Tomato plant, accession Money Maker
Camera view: horizontal (90 deg, fisheye); turntable rotation: 300 degrees
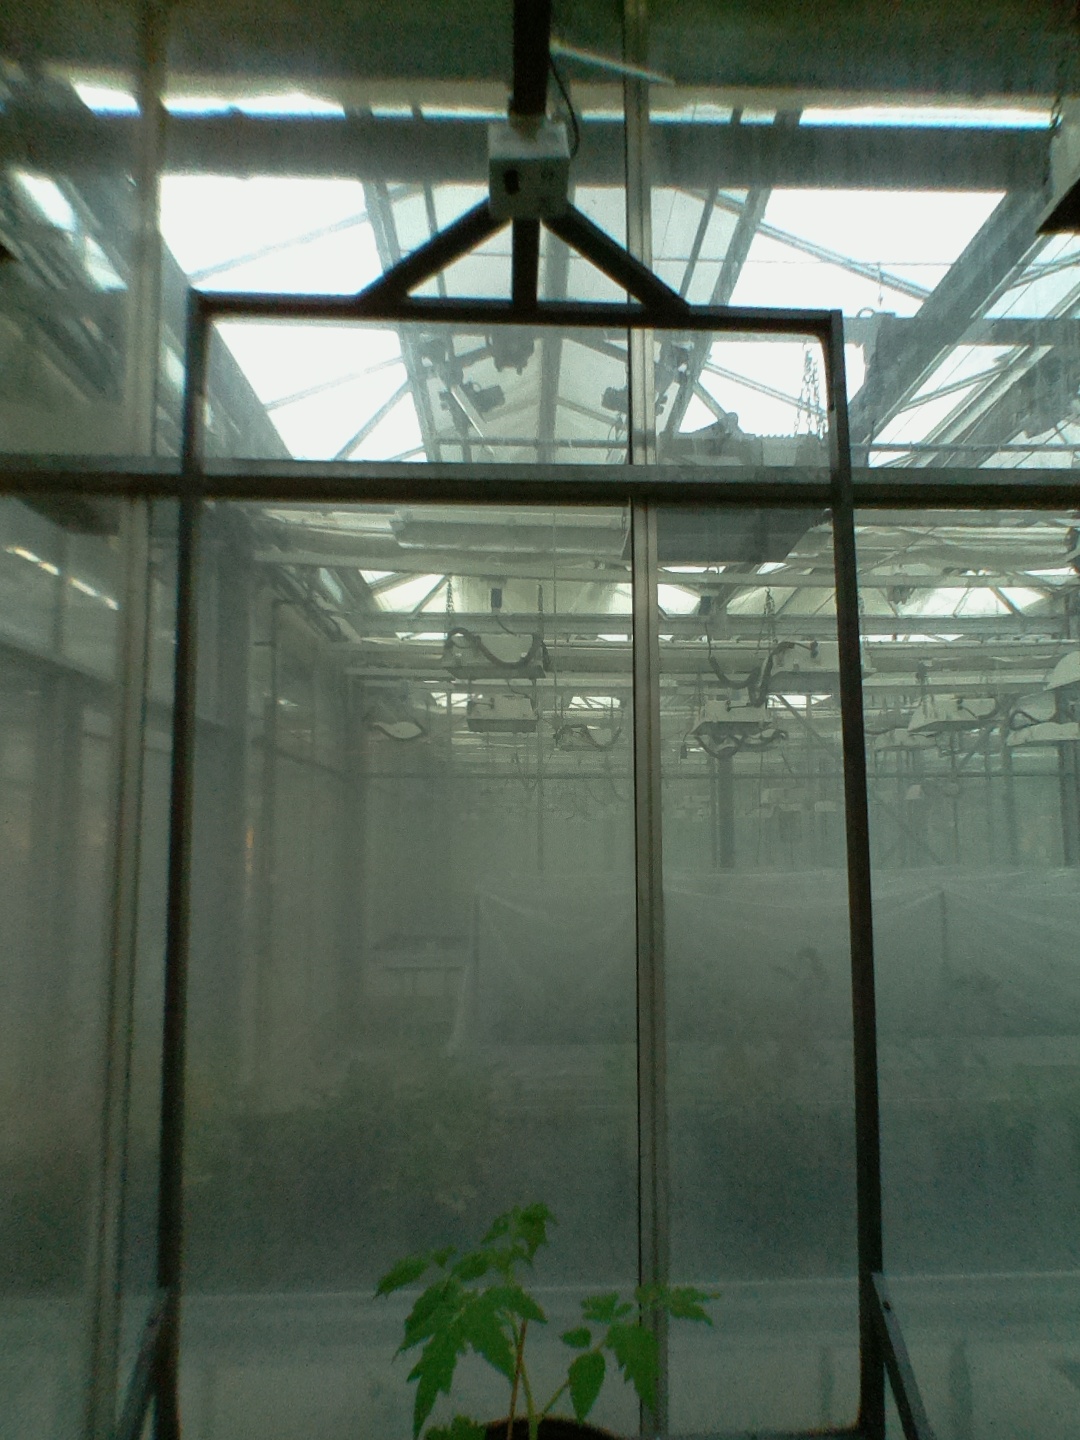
BBCH growth stage 13: 6 of true leaves visible